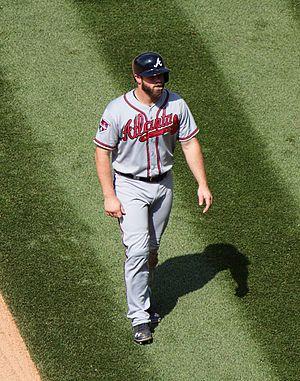
James Evan Gattis est un receveur des Ligues majeures de baseball évoluant pour les Astros de Houston.